Rose Hill (Iowa City, Iowa)

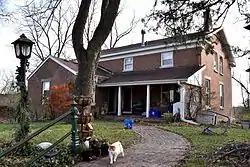

Rose Hill, also known as the Irish-Goetz House, is a historic building located in Iowa City, Iowa, United States. It was built as a farmhouse in 1849 by Frederick Irish, an early settler in this community. His descendants would own this house until 1964. After he arrived in 1839, Irish built a cabin wherein the commissioners chose the site for the new